Chuck Harris (basketball)

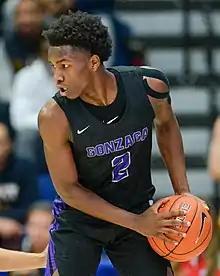
Harris with Gonzaga College High School in 2020

Charles Harris Jr. (born September 21, 2001) is an American college basketball player for the SMU Mustangs of the Atlantic Coast Conference. He previously played for the Butler Bulldogs.